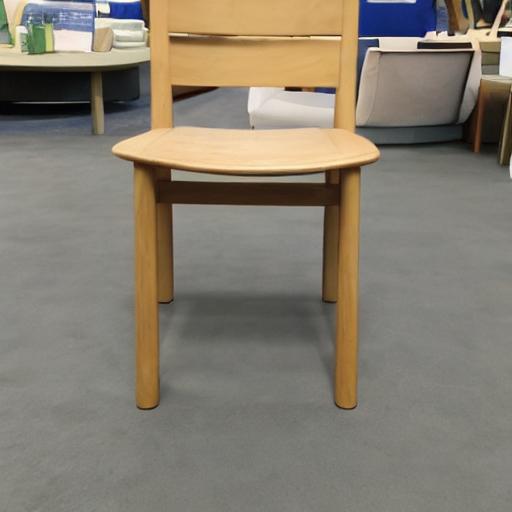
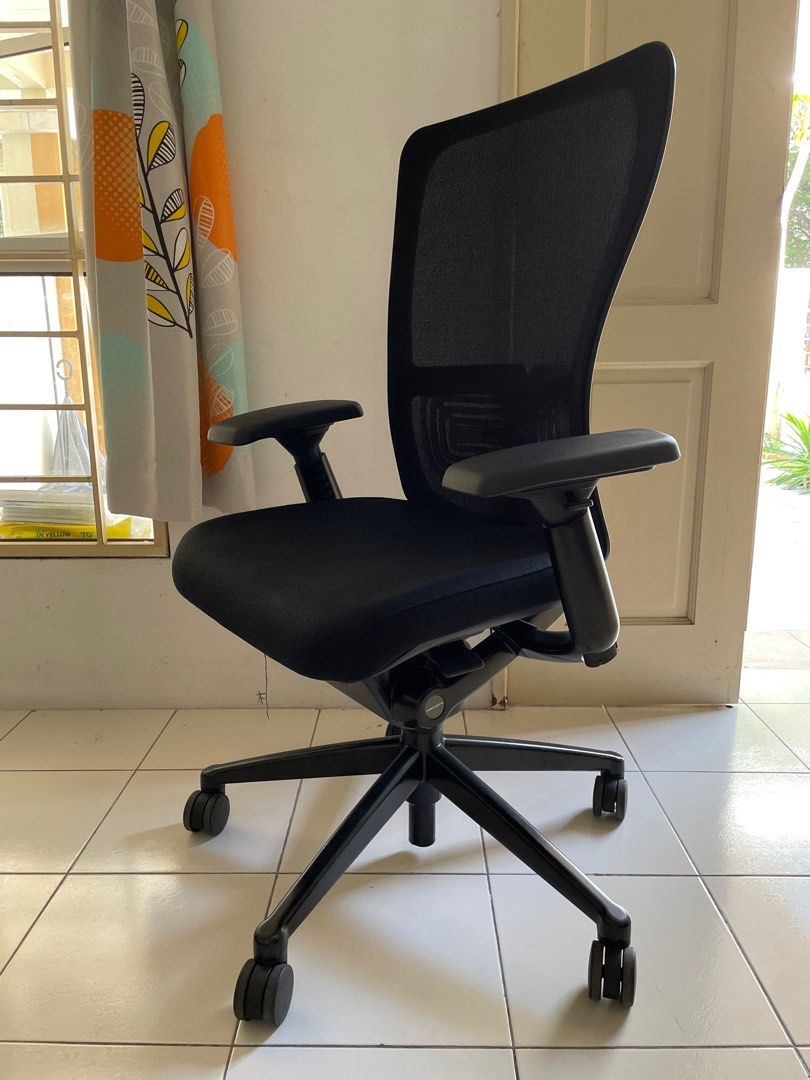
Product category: items_chair
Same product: no